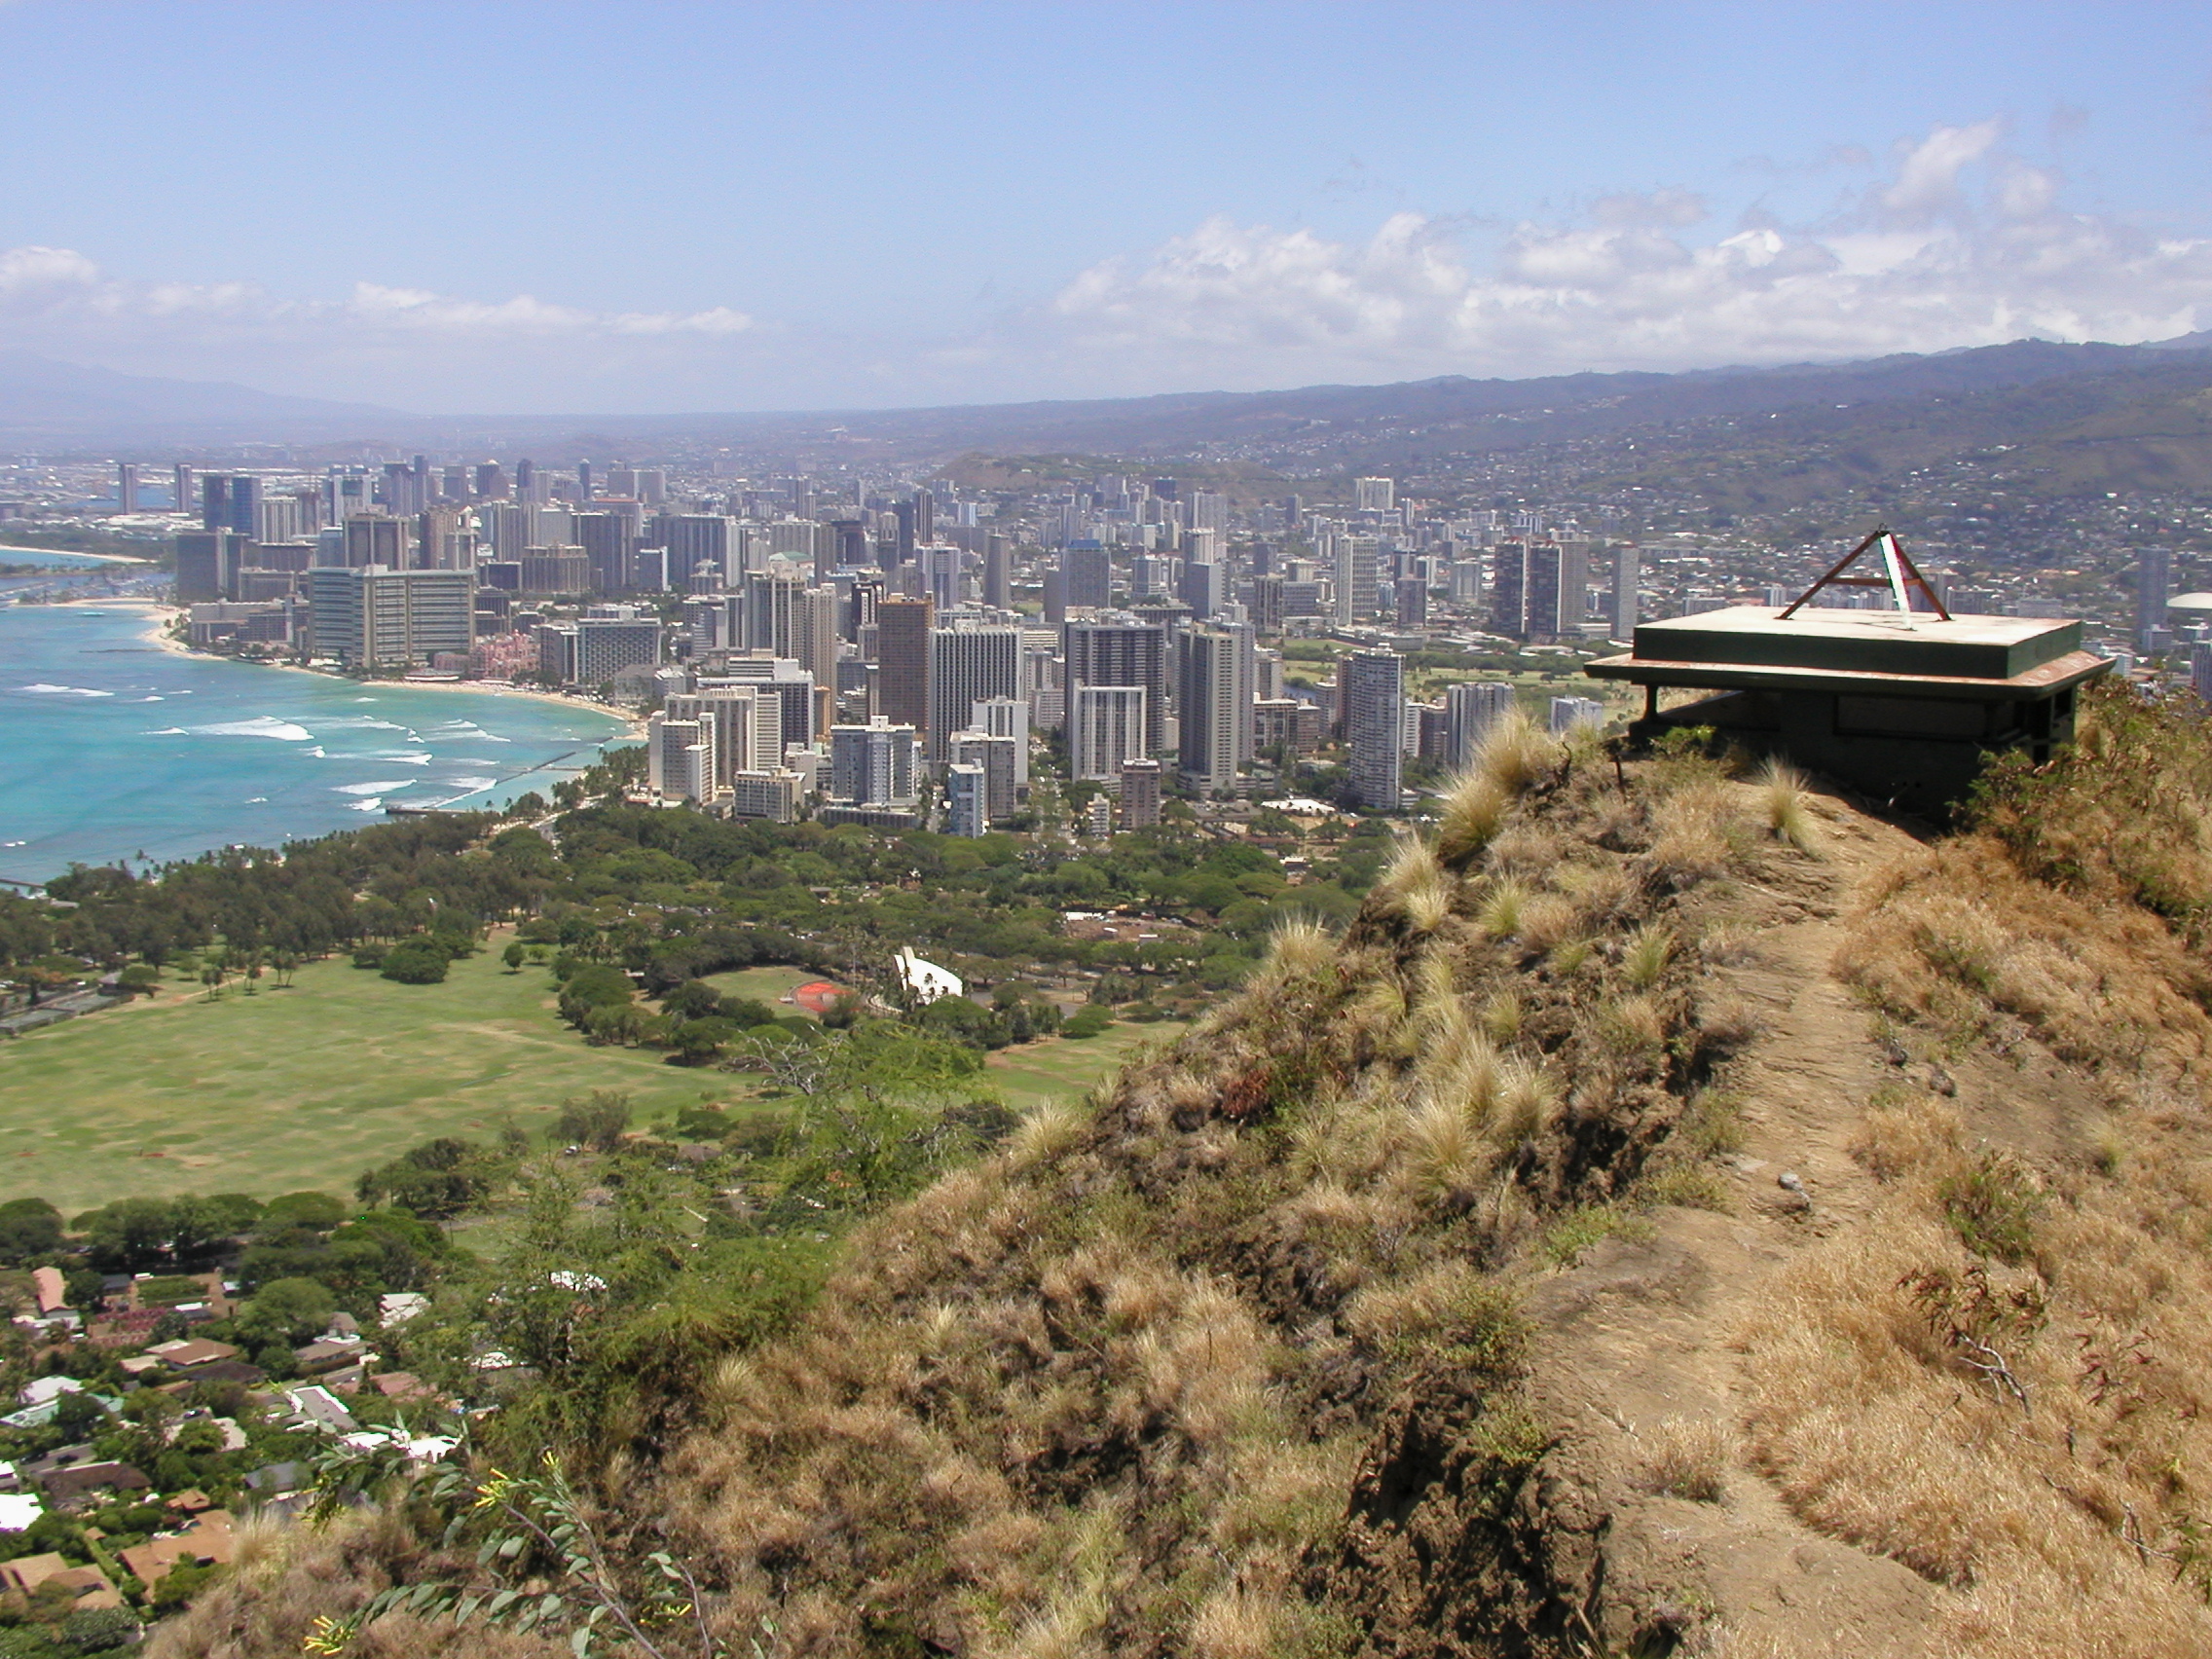
sea, coast, mountain, town, tower, bay, hawaii, tourism, terrain, diamondhead, aerial photography